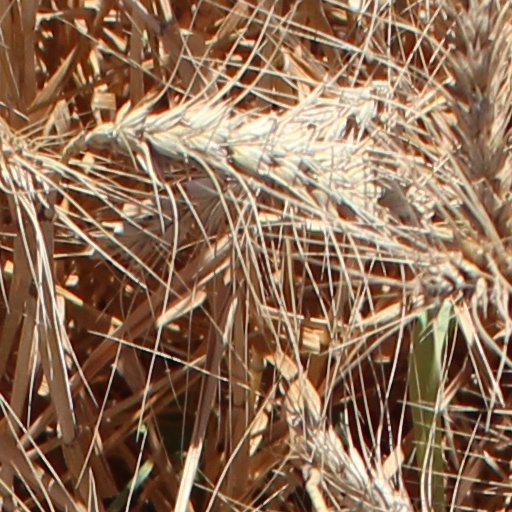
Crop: wheat